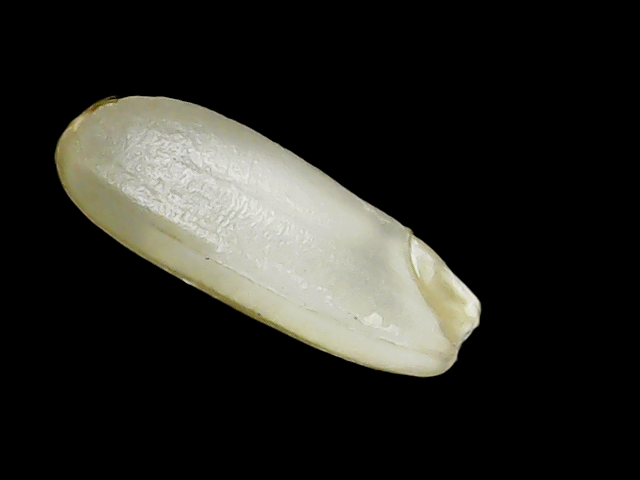
Rice variety: Binadhan23